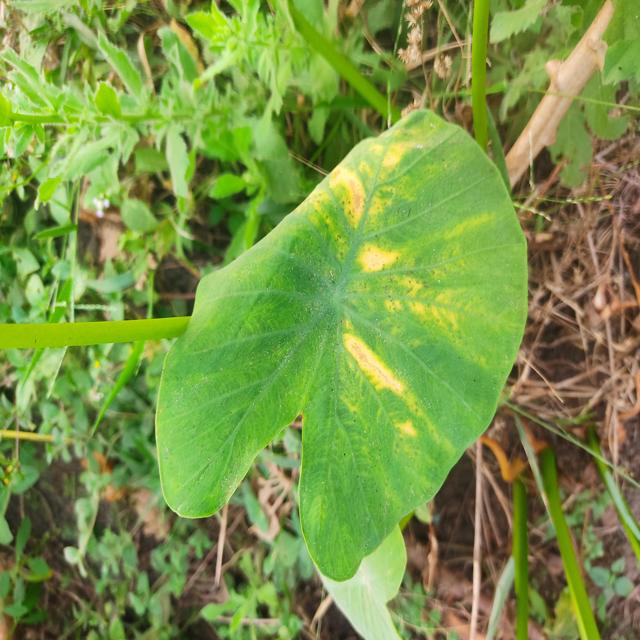
Label: Late_Blight